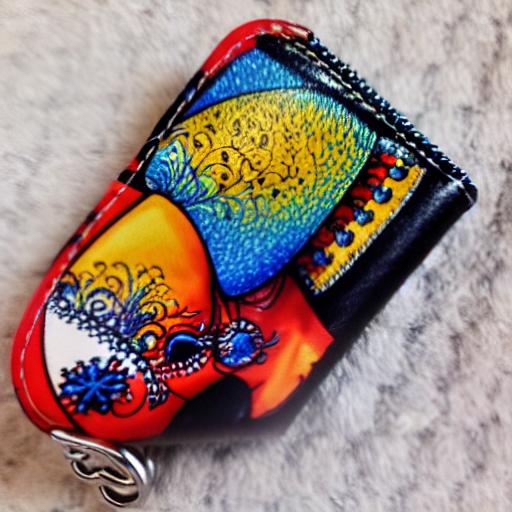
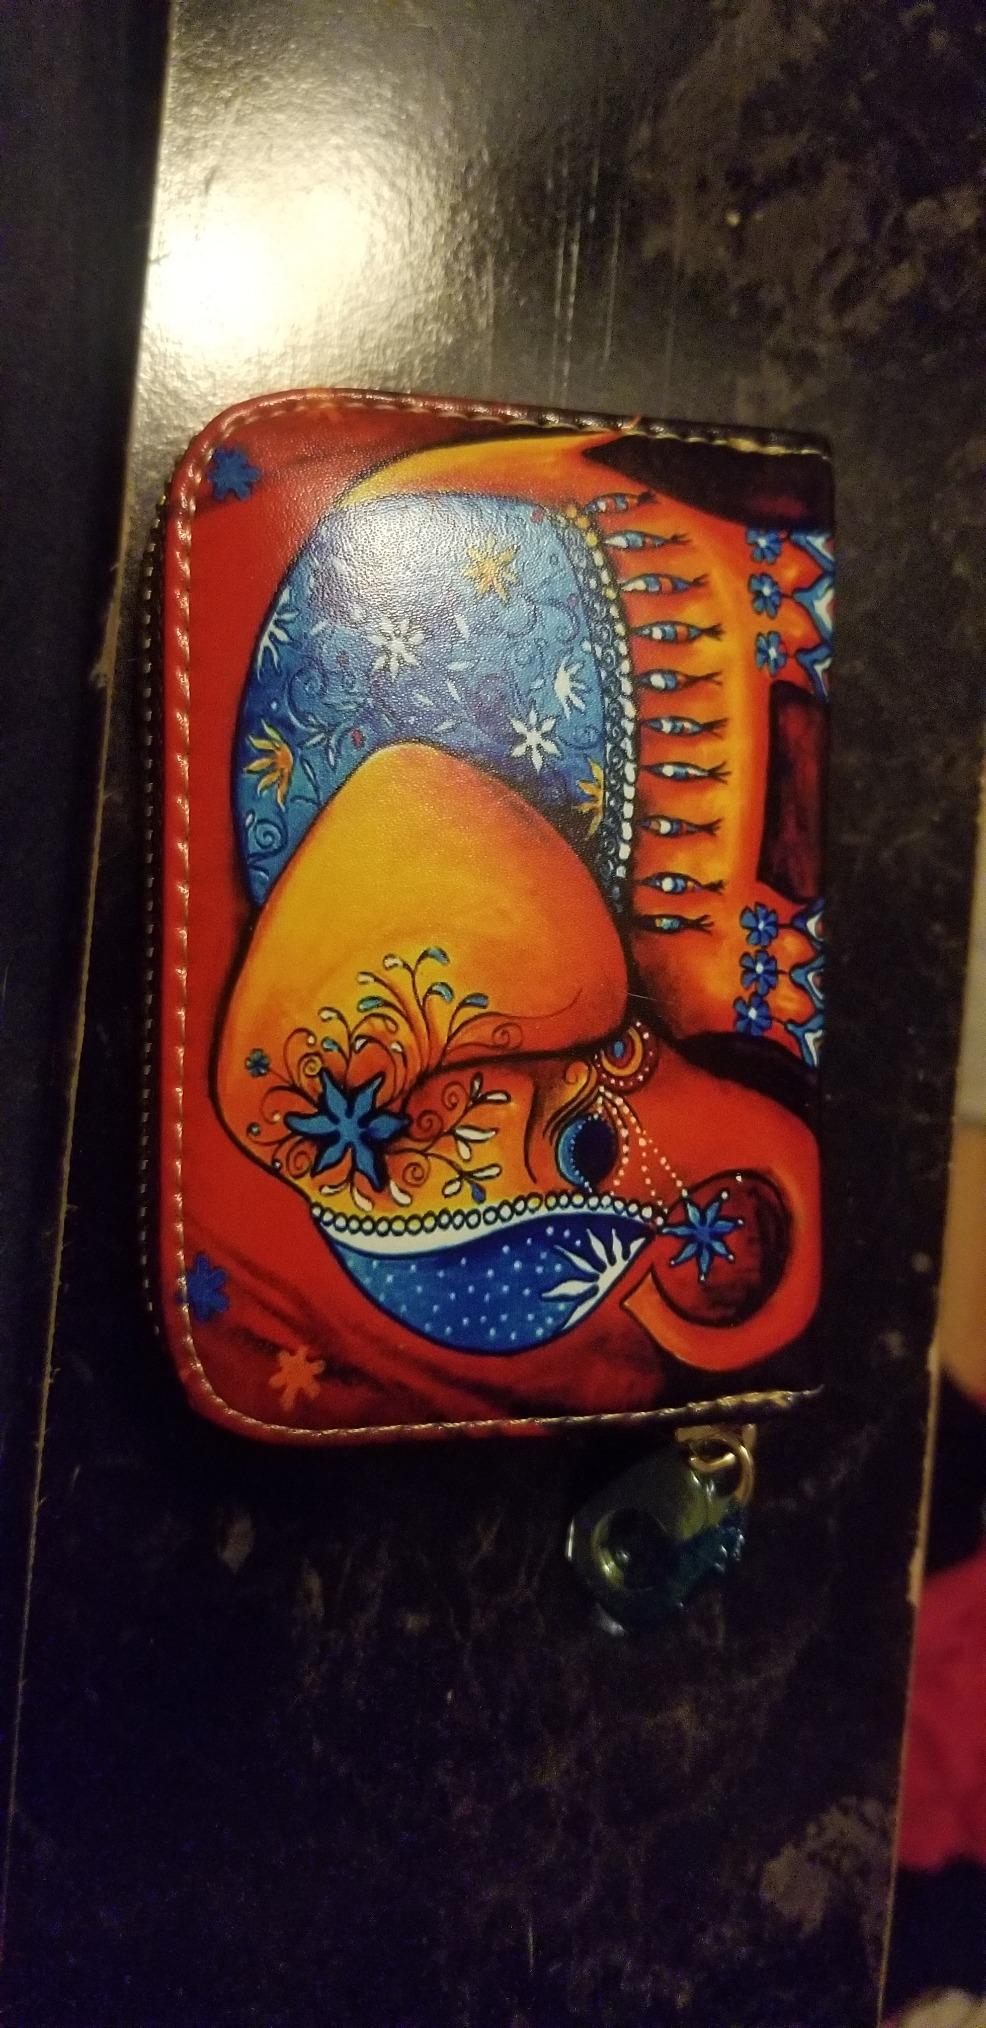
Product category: accessories_keychain
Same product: no